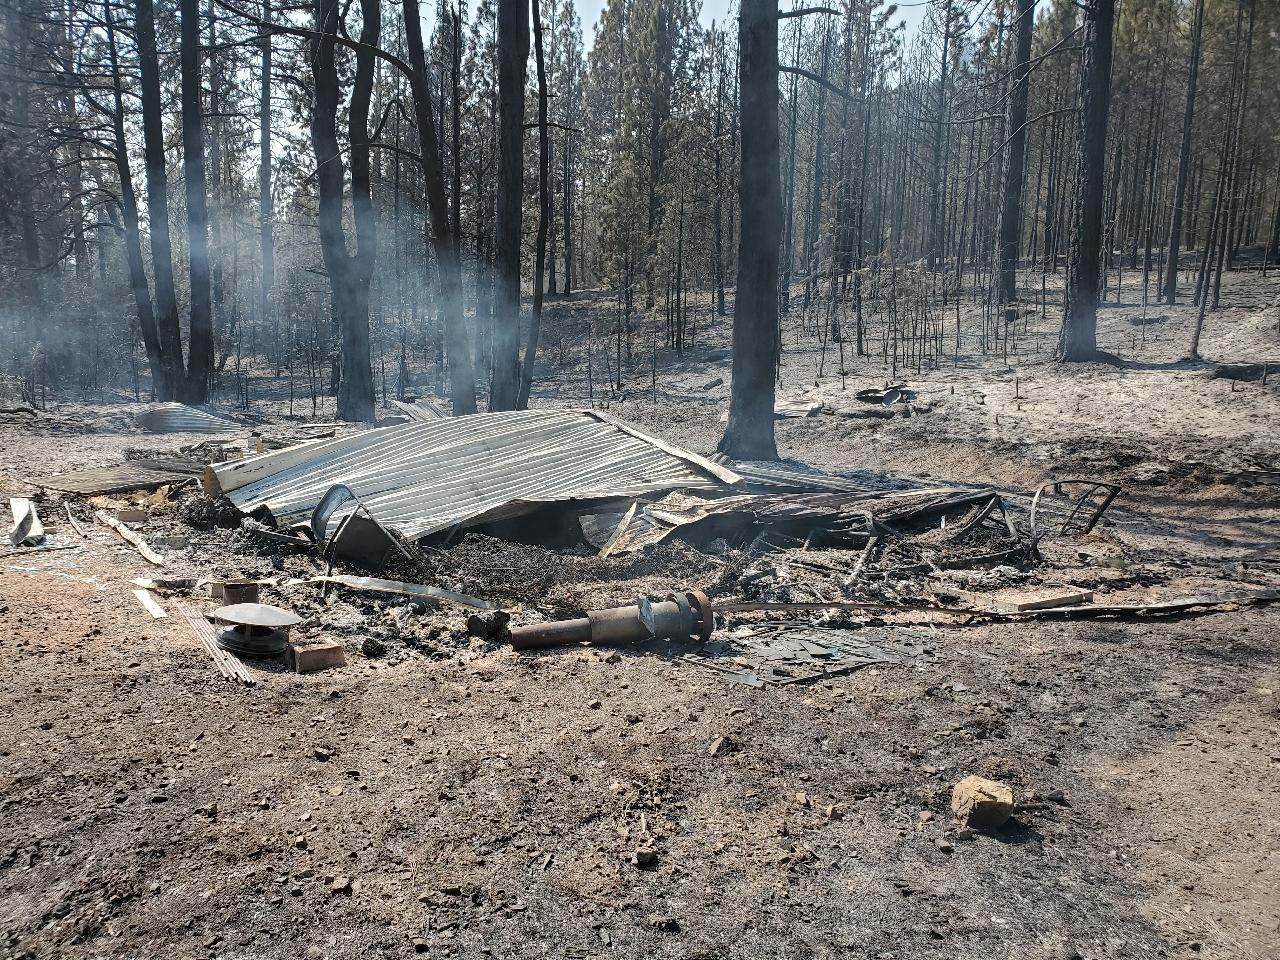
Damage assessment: destroyed